The Fox and the Cat

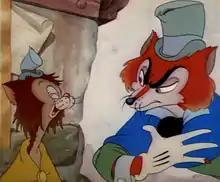

In the 1940 Disney film "Pinocchio", the Fox and the Cat are given the names J. Worthington Foulfellow (or "Honest John"; voiced by Walter Catlett) and Gideon (whose hiccups were provided by Mel Blanc and whose mute comic hijinks were modeled on Harpo Marx, the silent member of The Marx Brothers). While the name Worthington Foulfellow appears in promotional materials, it is never spoken in the film. The pair differ from the original characters in a number of ways as they are still poor, but they do not feign disability and they persuade Pinocchio to join Stromboli's (the film's counterpart to Mangiafuoco) puppet show instead of Pinocchio discovering it himself as well as go to Pleasure Island, upon being hired to do so by the Coachman. They also do not attempt to murder Pinocchio, although Honest John suggests to the Coachman in one scene that they would be willing to murder if required as part of a job with much more money than usual involved in it. The Field of Miracles subplot is also absent from the film. Honest John is portrayed as an eccentric ham actor who appears to be illiterate (as evidenced by one scene where he "reads" Pinocchio's schoolbook upside down), whereas Gideon is portrayed as a foolish mute who frequently gets Honest John into trouble by accident. Apart from three hiccups, Gideon is mute throughout the film. A draft script of the film had Honest John and Gideon being arrested onscreen by the police after encountering Pinocchio a third time, but this scene was written out of the film's final draft for unknown reasons, presumably for pace and/or costs. However, at some point Geppetto learned of Pinocchio being on Pleasure Island and sailed in search for Pinocchio on said island before being swallowed by Monstro the whale, and the only people who could know about it were Honest John & Gideon and probably a number of villagers who heard the not so smart fox singing loudly the song of the infamous and illegal Pleasure Island in town in late evening while taking Pinocchio to the Coachman at the crossroads, despite Honest John being clearly terrified of being caught by "the law" while doing any business involving Pleasure Island, so this may imply that the two were arrested offscreen (or at the very least running from the law) while Pinocchio was on Pleasure Island. Alternatively, Pinocchio escaped from Pleasure Island, the only boy who made it, and this was the biggest fear of Honest John in the scene of the Red Lobster Inn when he mentioned "the law", so it is possible that they have been arrested offscreen afterwards because of that. The characters were considered to be used again in the Disney film "Fun and Fancy Free" (1947) as the owners of the Magic Beans that Mickey Mouse acquires in exchange for his cow, but the idea was dropped.